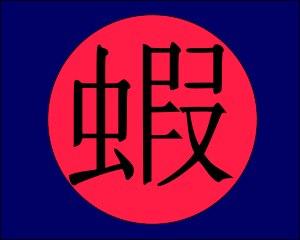
Dans l'univers de Naruto, la technique d'invocation est une technique permettant à son utilisateur de faire apparaître une créature, ou un objet, afin de l'aider au combat ou d'effectuer une tâche que l'invocateur ne peut réaliser seul.